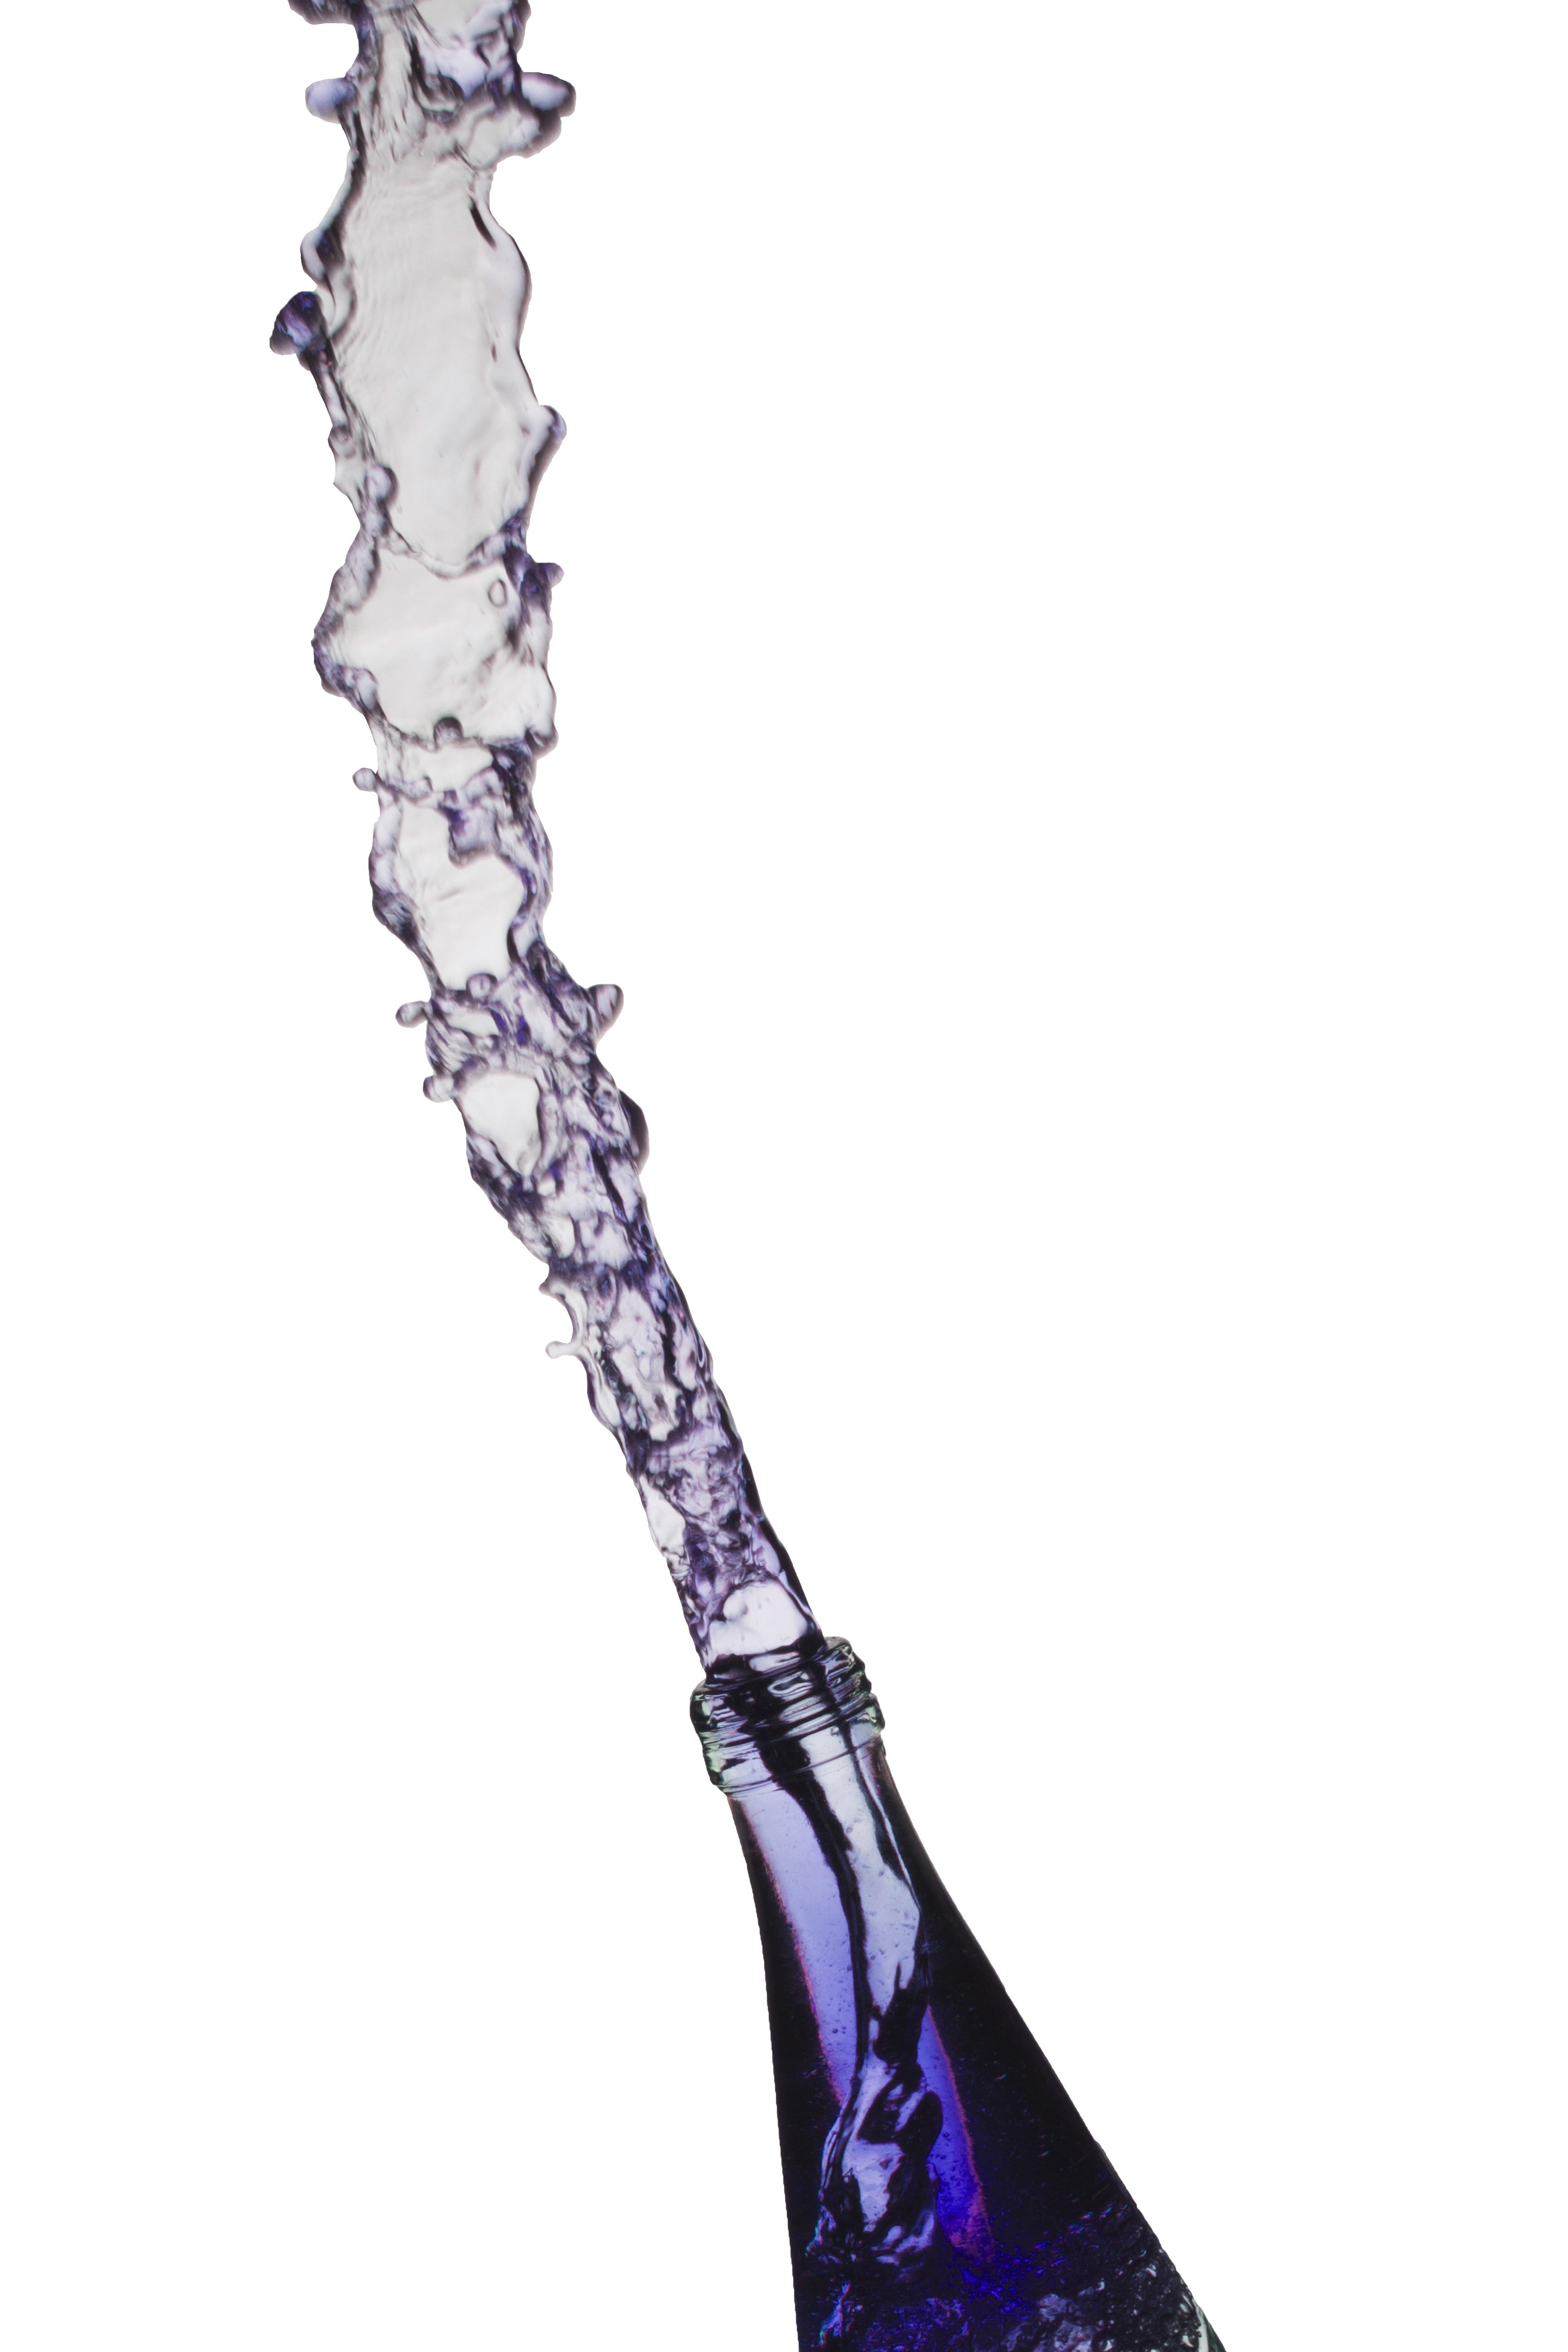
water, liquid, vase, green, color, bottle, movement, wine bottle, flash, container, curious, drinkware